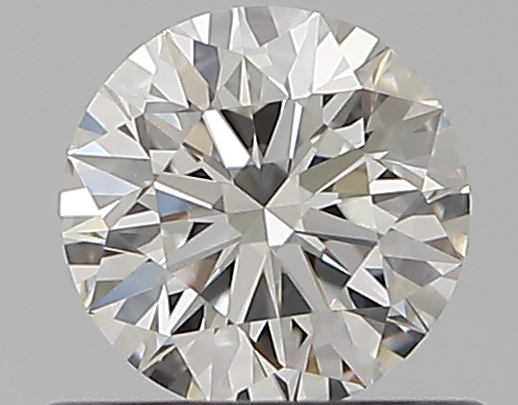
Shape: round
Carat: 0.5
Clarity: VVS2
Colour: G
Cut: EX
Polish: EX
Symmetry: EX
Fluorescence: N
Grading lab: GIA
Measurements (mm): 5.05 x 5.09 x 3.18